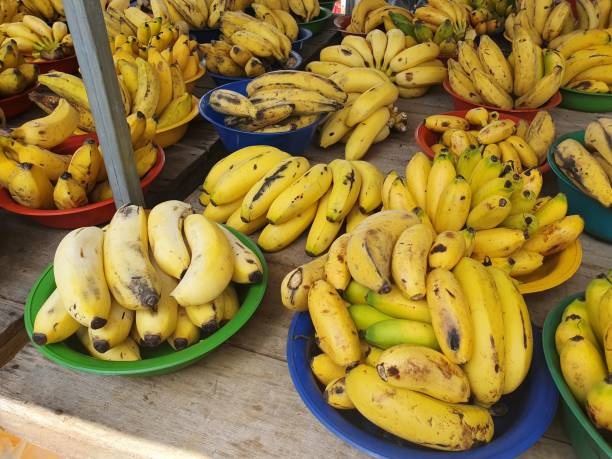
Label: banana